Henry Adams Building

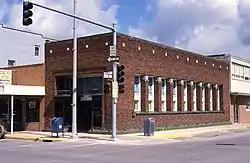
Street view of the building

The Henry Adams Building, also known as the Land and Loan Office Building, is a historic building in Algona, Iowa, United States. It was designed by Louis Sullivan in 1912.